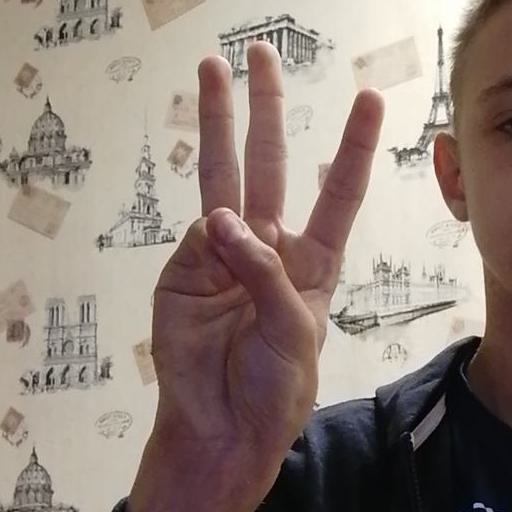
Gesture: three